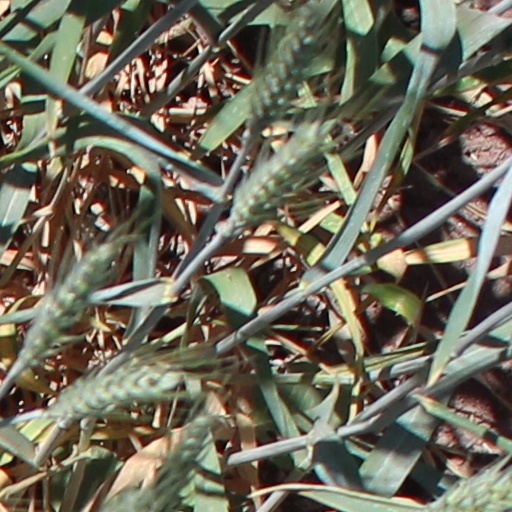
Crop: wheat